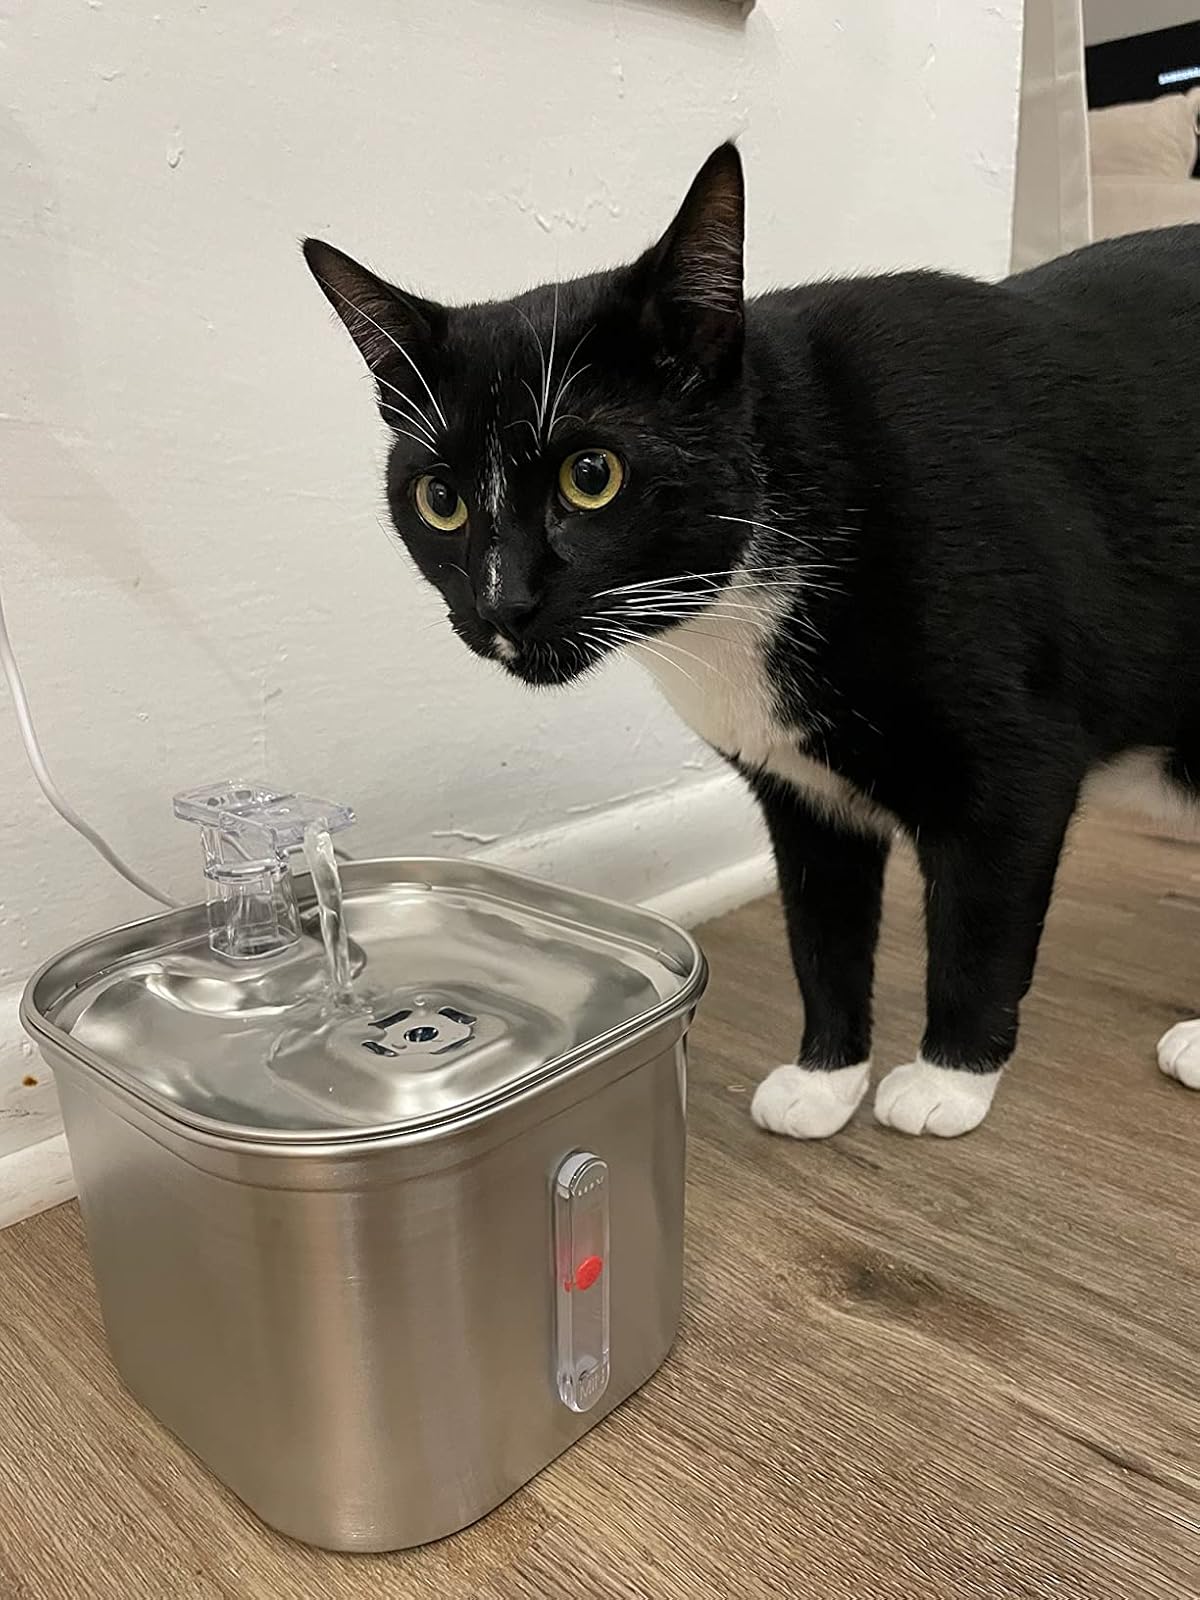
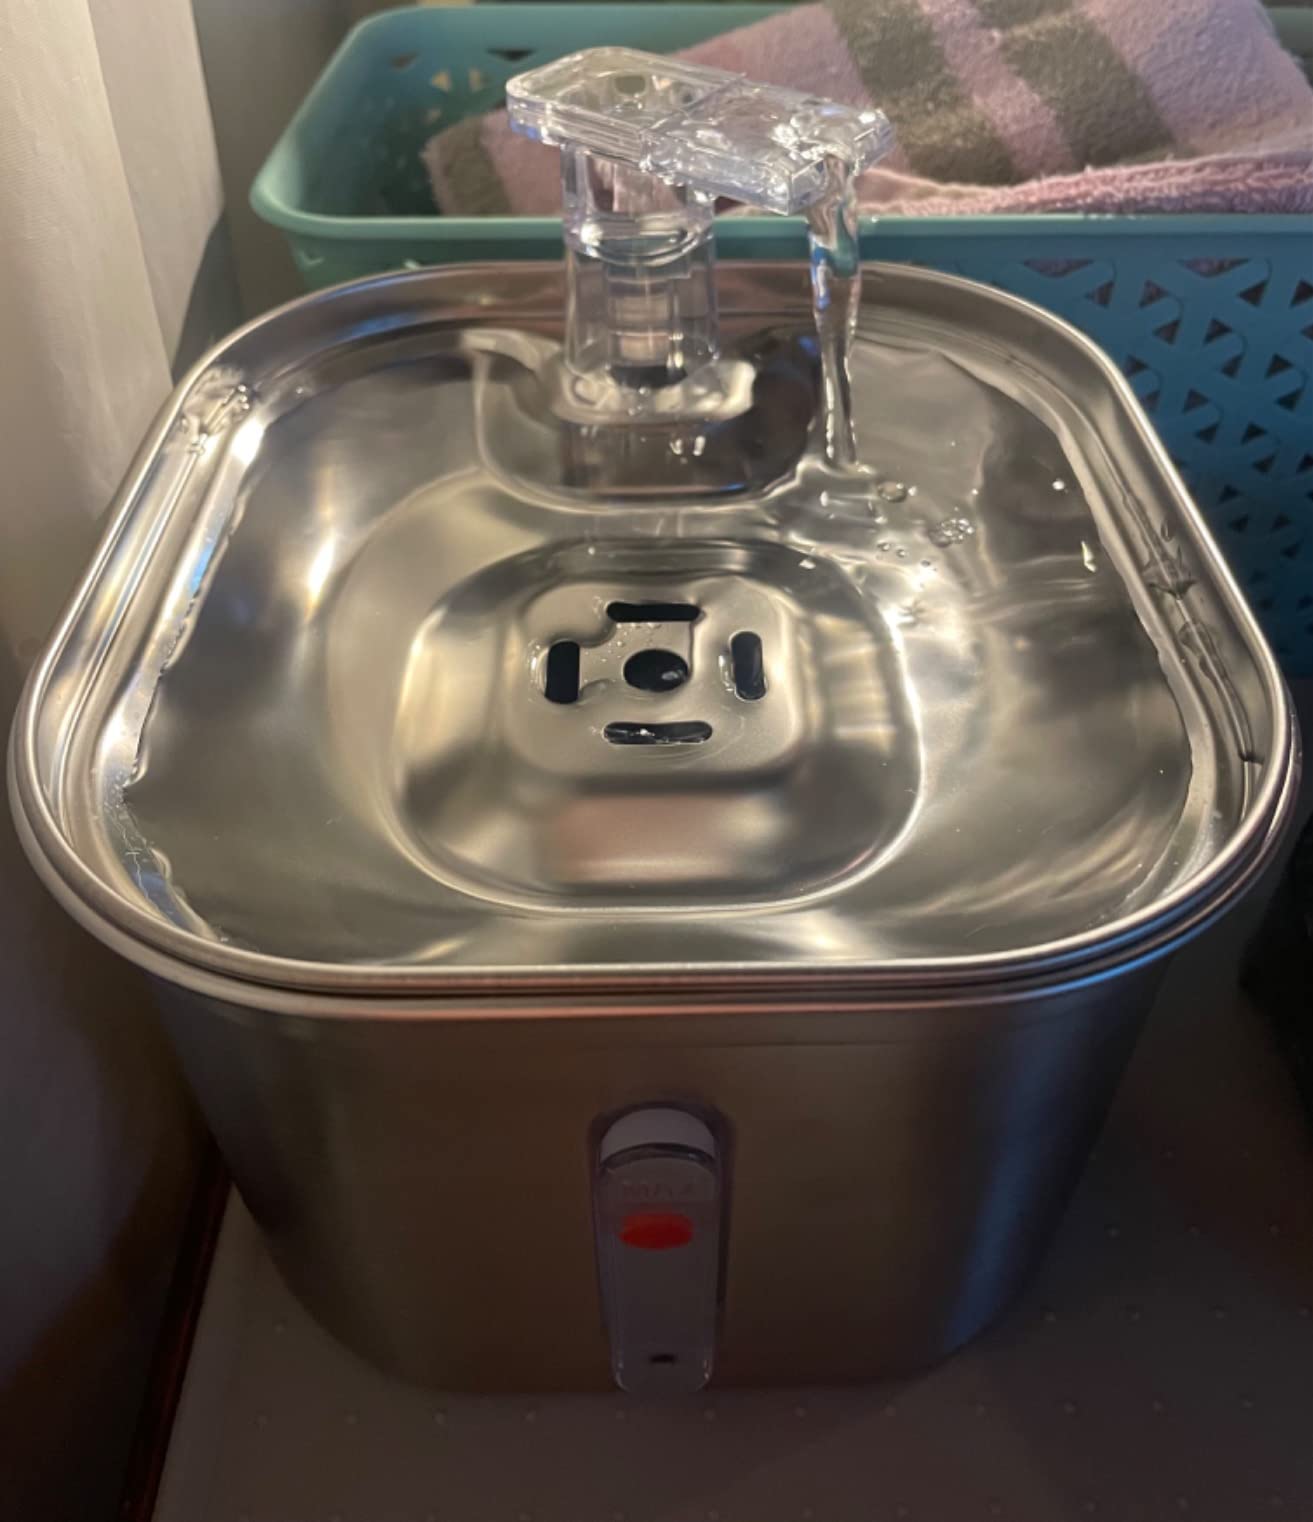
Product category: items_bowl
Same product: yes